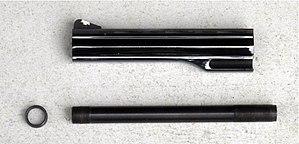
Dan Wesson Firearms ou simplement Dan Wesson est un fabricant de revolvers à canons interchangeables et de pistolets semi-automatiques. L'entreprise créa de même des munitions spécifiques à ces revolvers. En 2005, Dan Wesson a été racheté par Česká Zbrojovka.